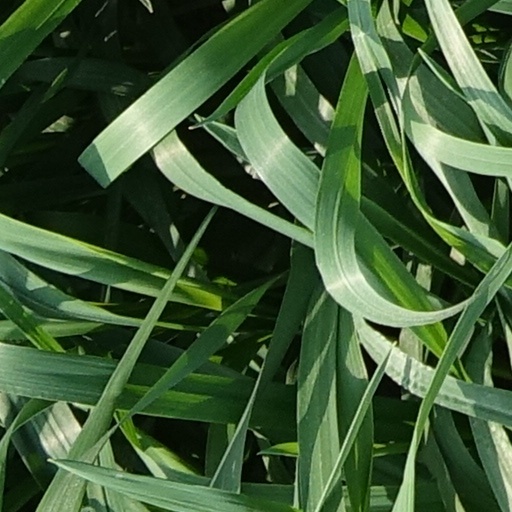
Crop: wheat